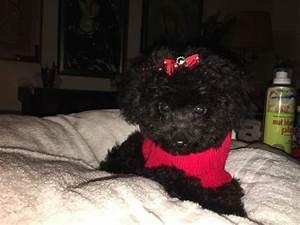
dog